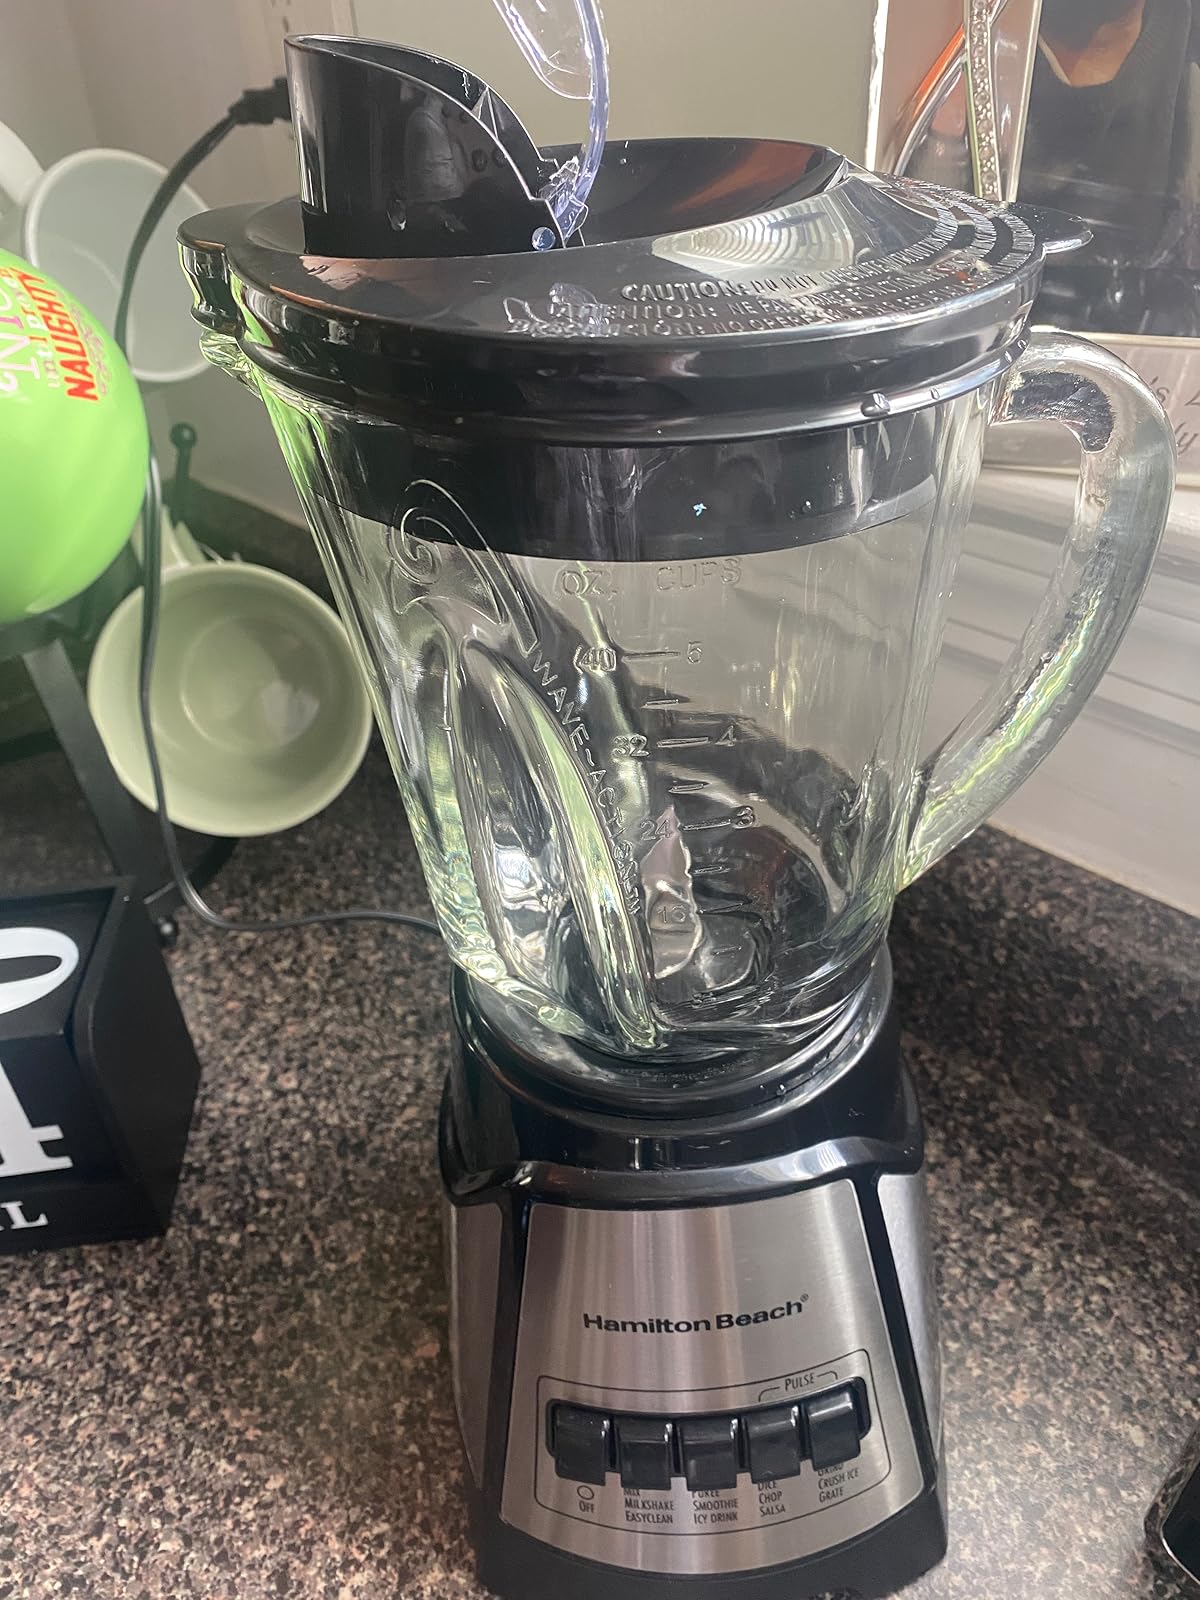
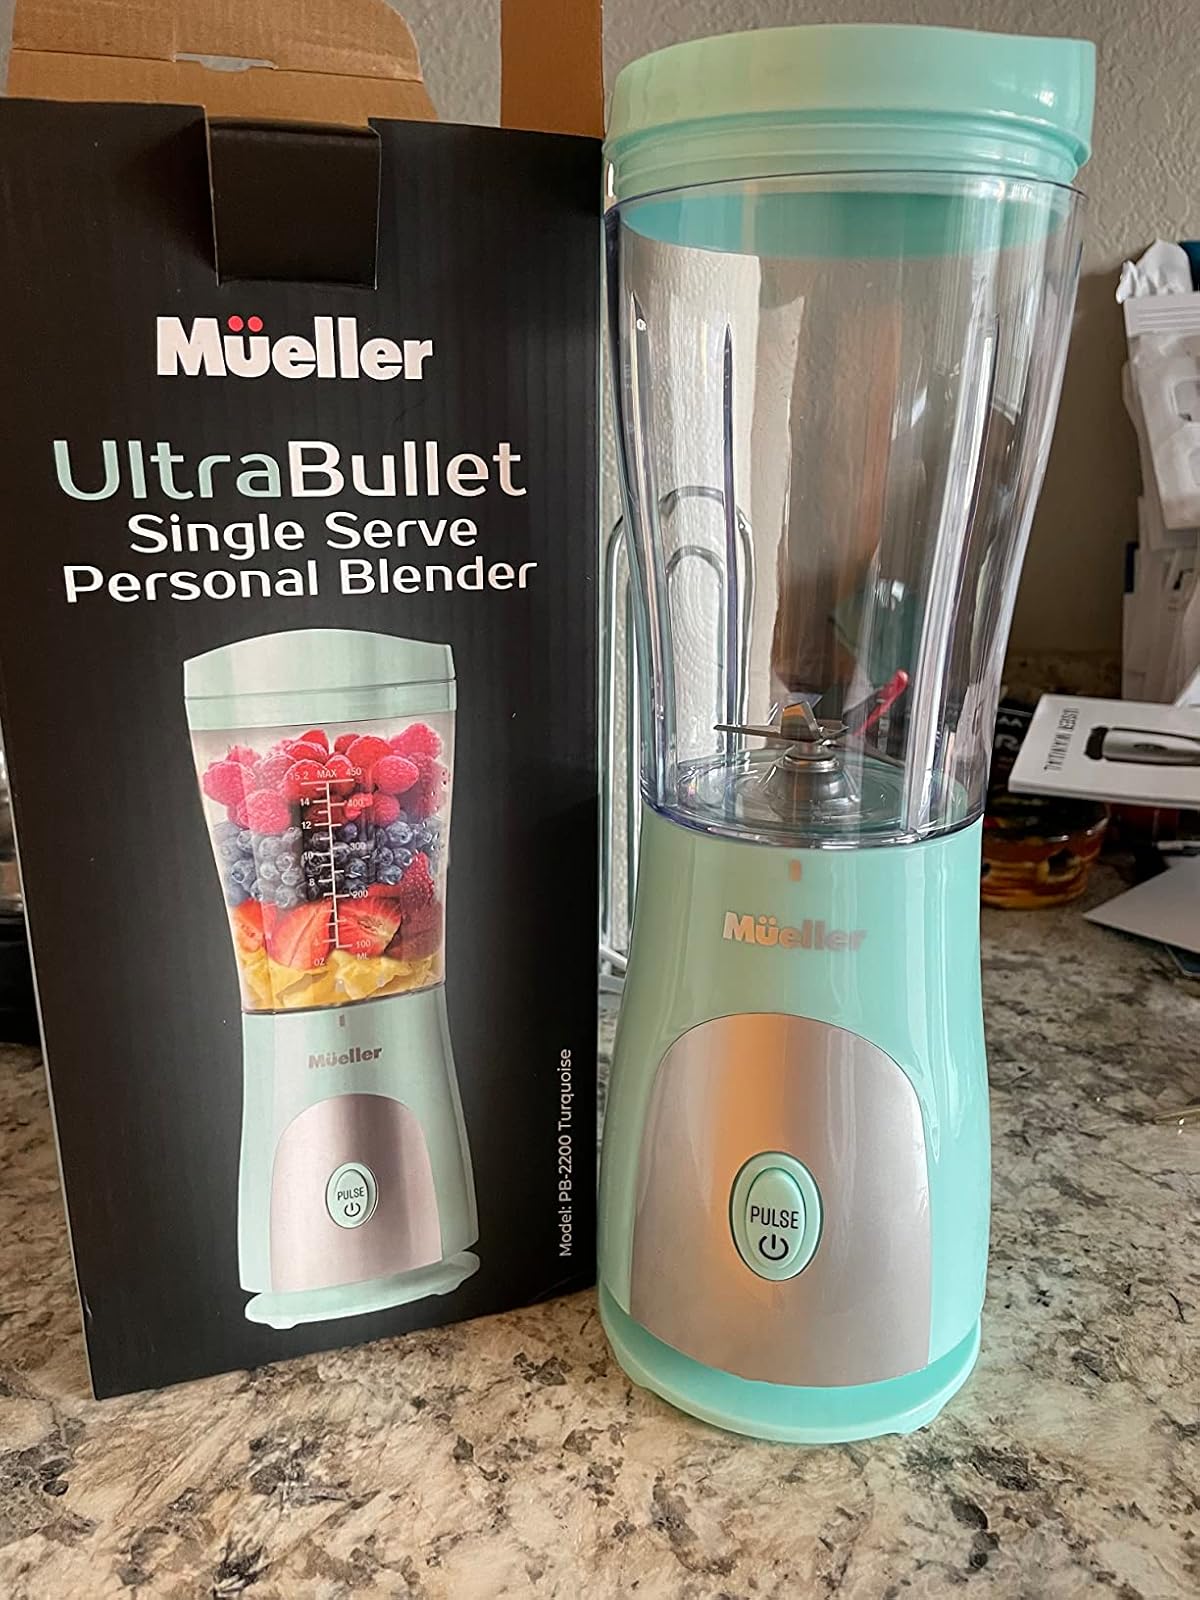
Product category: items_blender
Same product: no